Of Paradise and Power

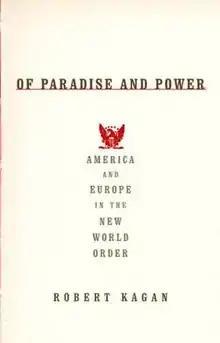

Of Paradise and Power: America and Europe in the New World Order is an essay by Robert Kagan which attempts to explicate the differing approaches that the United States and the nations of Europe take towards the conduct of foreign policy. Kagan argues that the two have different philosophical outlooks on the use of power, which are the natural consequence of the United States' possession of power and the Europeans' lack of it.